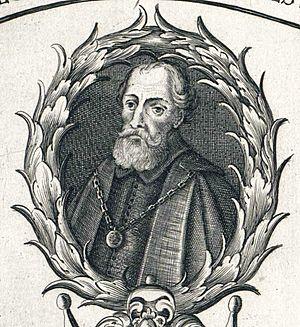
Louis III, comte de Löwenstein est comte de Löwenstein-Wertheim de 1571 jusqu'à sa mort.